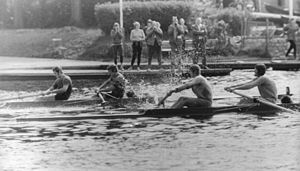
Georg Spohr
Georg Spohr (liggende i bagerste båd) med Harald Jährling og Friedrich-Wilhelm Ulrich (1976)
Georg Spohr er en tysk tidligere roer og dobbelt olympisk guldvinder.